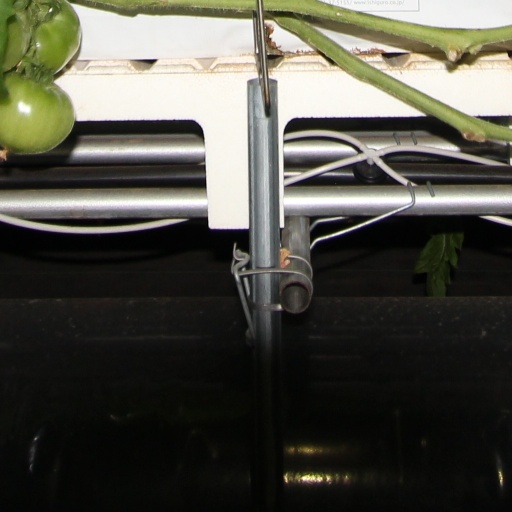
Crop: tomato